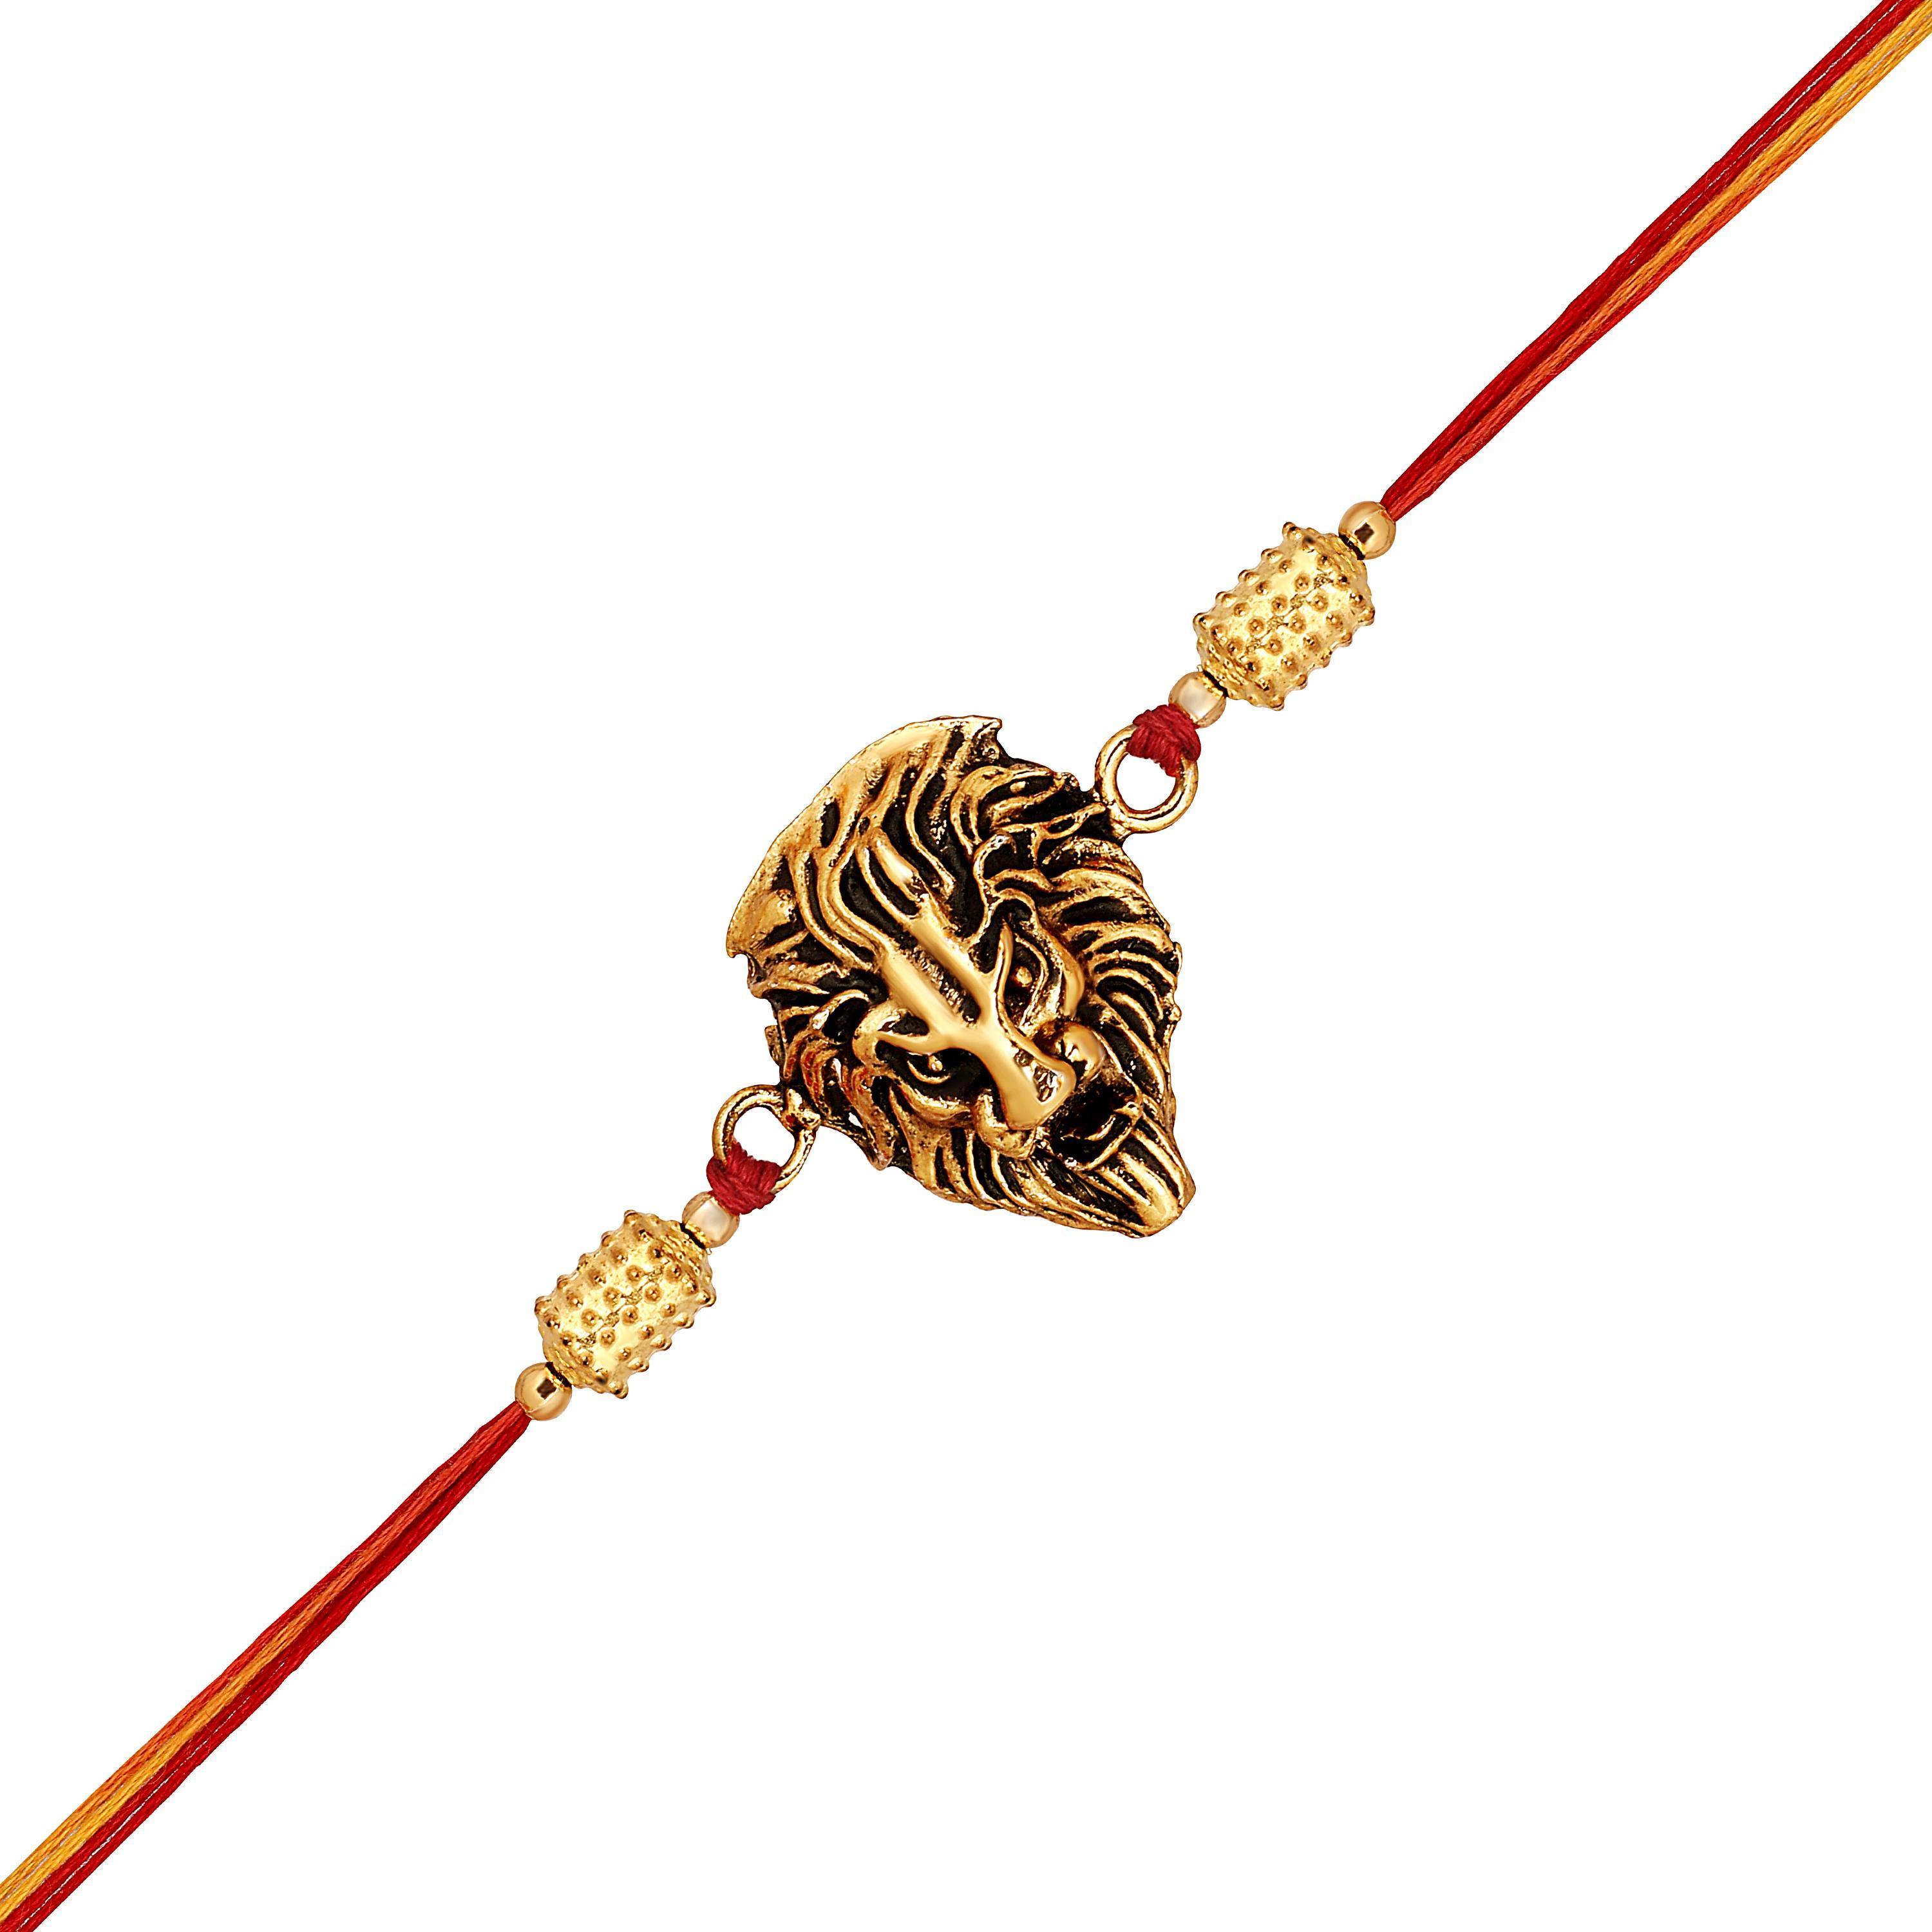
 Mahi Gold Plated Roraing Lion-Shaped Rakhi for Brother, Bhai, Bro (RA1100765G)
Type: Rakhis
Brand: Mahi
Price: Rs. 249
 Celebrate Raksha Bandhan with our exquisitely crafted Rakhi, designed to strengthen the bond between siblings. This traditional Rakhi features intricate beadwork and durable thread, ensuring it stands the test of time. Handmade with care, each Rakhi is a unique and meaningful gift for your brother. Each Rakhi carries heartfelt blessings and good wishes for your brother's well-being and success. Celebrates the bond of love and protection between siblings, a cherished tradition in Indian culture.
Features: The Rakhi is adorned with vibrant colors and attractive embellishments that add a touch of elegance to the celebration.,Content in Box : 1 Rakhi ; Cultural Significance: This beautiful Rakhi will acknowledge your love for Your Brother with the promise that your bond with him will grow stronger as time goes on.,Vibrant Colors: Adding bright and playful colors to the celebration will make it stand out and make it more enjoyable.,Celebrate the bond of love and protection with our exquisite Rakhis. Share the joy of Raksha Bandhan Festival with this beautiful Rakhi, a token of love, protection and blessings.,Adjustable Size and Easy to tie: Designed to fit wrists of all sizes. It is simple and easy to tie the Rakhi securely and effortlessly.
Included: 1 Rakhi